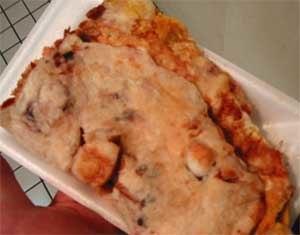
L’ikayaki est un plat populaire au Japon, où il est dégusté sur le pouce. Dans la majeure partie du Japon, le terme désigne simplement un poulpe grillé assaisonné avec de la sauce soja ; la portion de calmar peut être le corps tout entier, des anneaux découpés dans le corps du calmar ou une ou plusieurs tentacules, suivant la taille. Les ikayaki sont servis dans de nombreux izakaya ; manger un tentacule grillé sur un bâton est populaire dans les matsuri, festivals japonais.